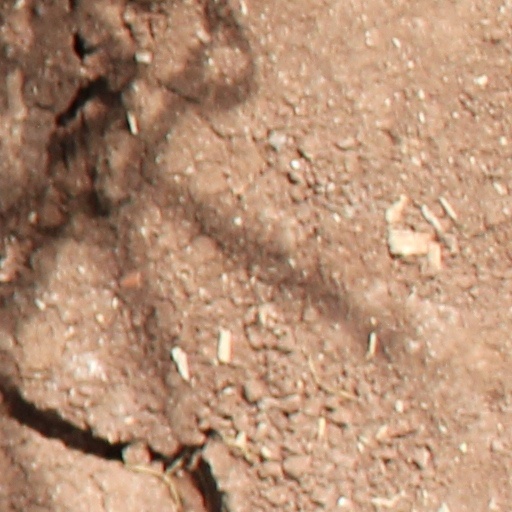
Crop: wheat